History of the Roman Empire

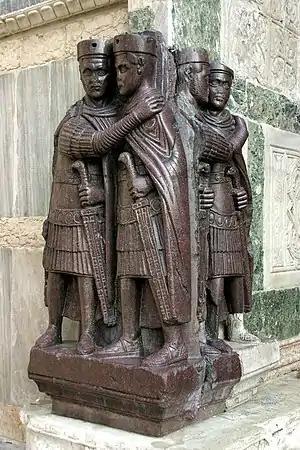
"The Tetrarchs", a porphyry sculpture sacked from a Byzantine palace in 1204, Treasury of St Mark's, Venice

Lucius Septimius Severus was born to a family of Phoenician equestrian rank in the Roman province of Africa proconsularis. He rose through military service to consular rank under the later Antonines. Proclaimed emperor in 193 by his legionaries in Noricum during the political unrest that followed the death of Commodus, he secured sole rule over the empire in 197 after defeating his last rival, Clodius Albinus, at the Battle of Lugdunum. In securing his position as emperor, he founded the Severan dynasty.